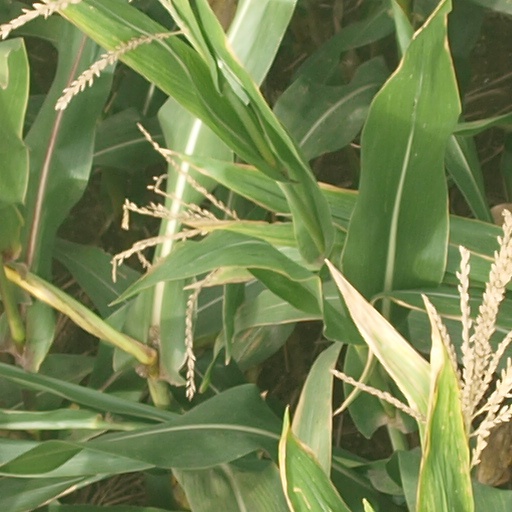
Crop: maize; corn